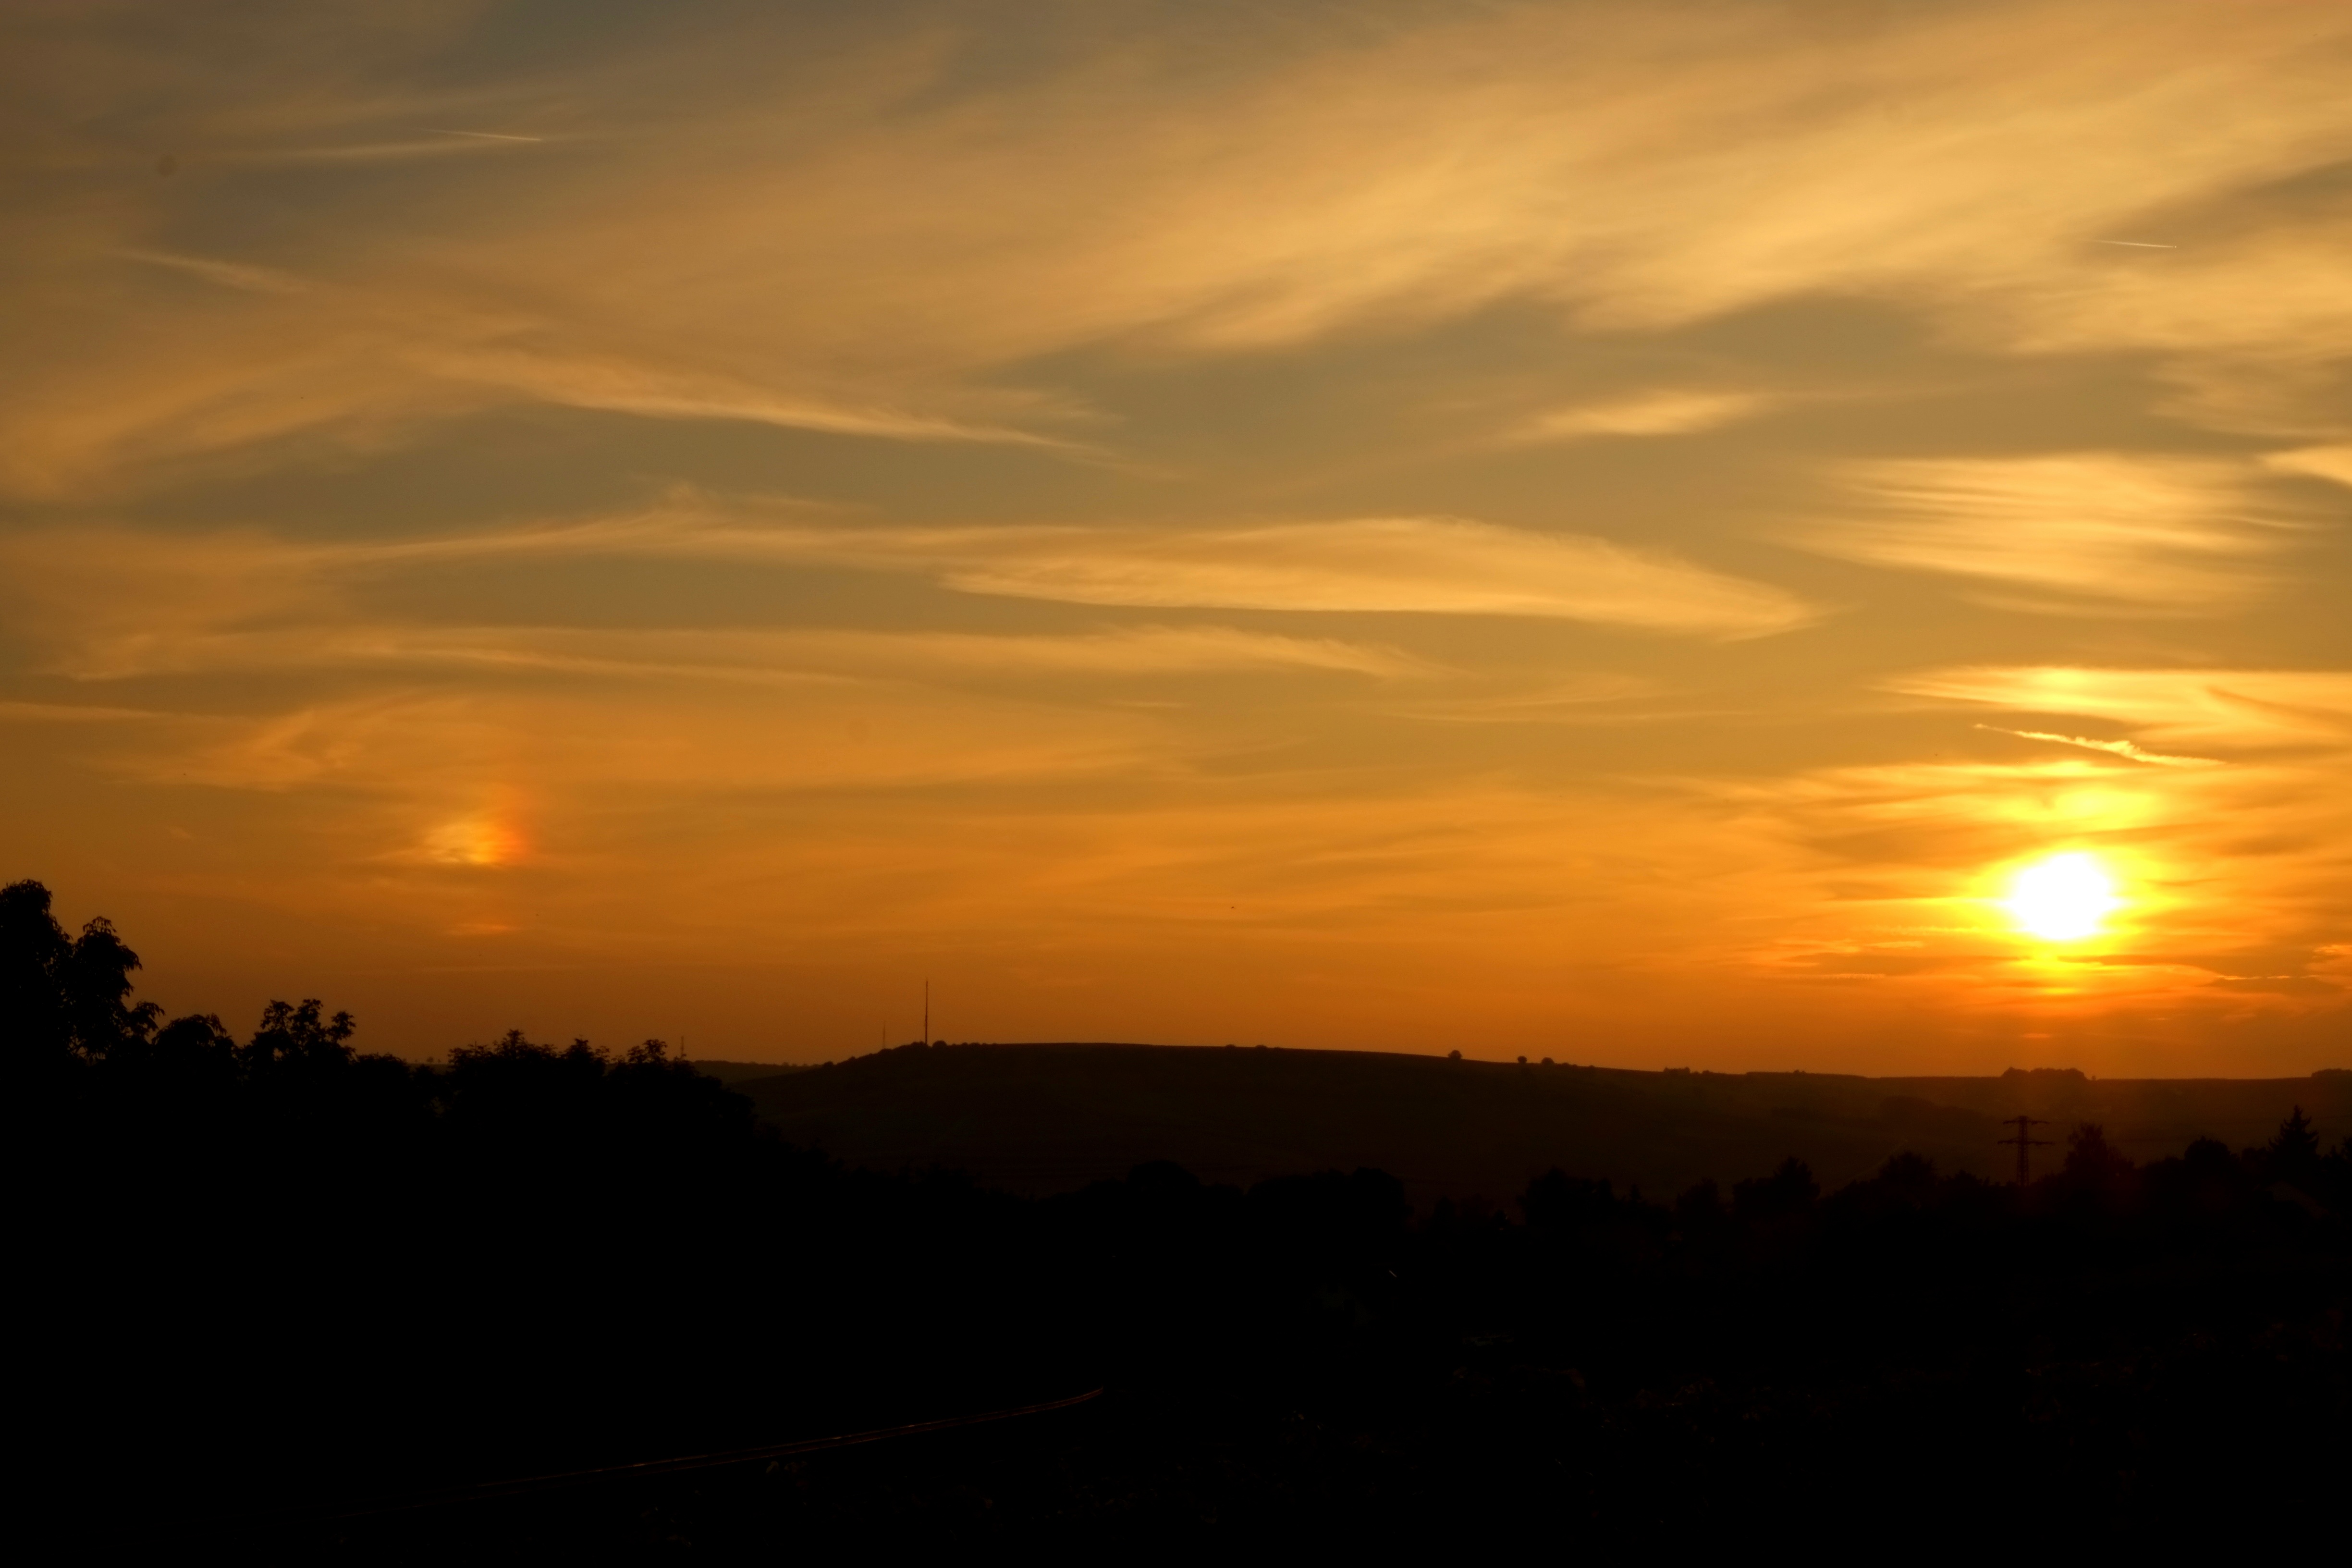
landscape, nature, horizon, light, cloud, sky, sun, sunrise, sunset, field, prairie, sunlight, morning, hill, dawn, atmosphere, panorama, dusk, evening, orange, reflection, rest, plain, clouds, reflections, surreal, beautiful, still, mood, setting, abendstimmung, sunbeam, afterglow, evening sky, back light, atmospheric phenomenon, red sky at morning, narturschauspiel